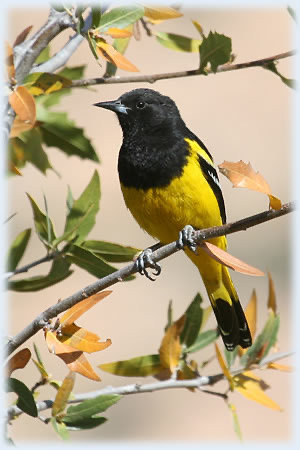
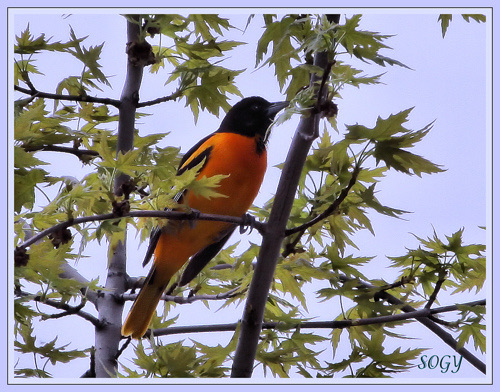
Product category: misc
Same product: yes